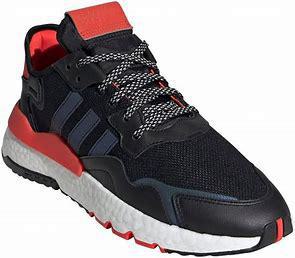
Brand: adidas
Model: Nite Jogger Athletic